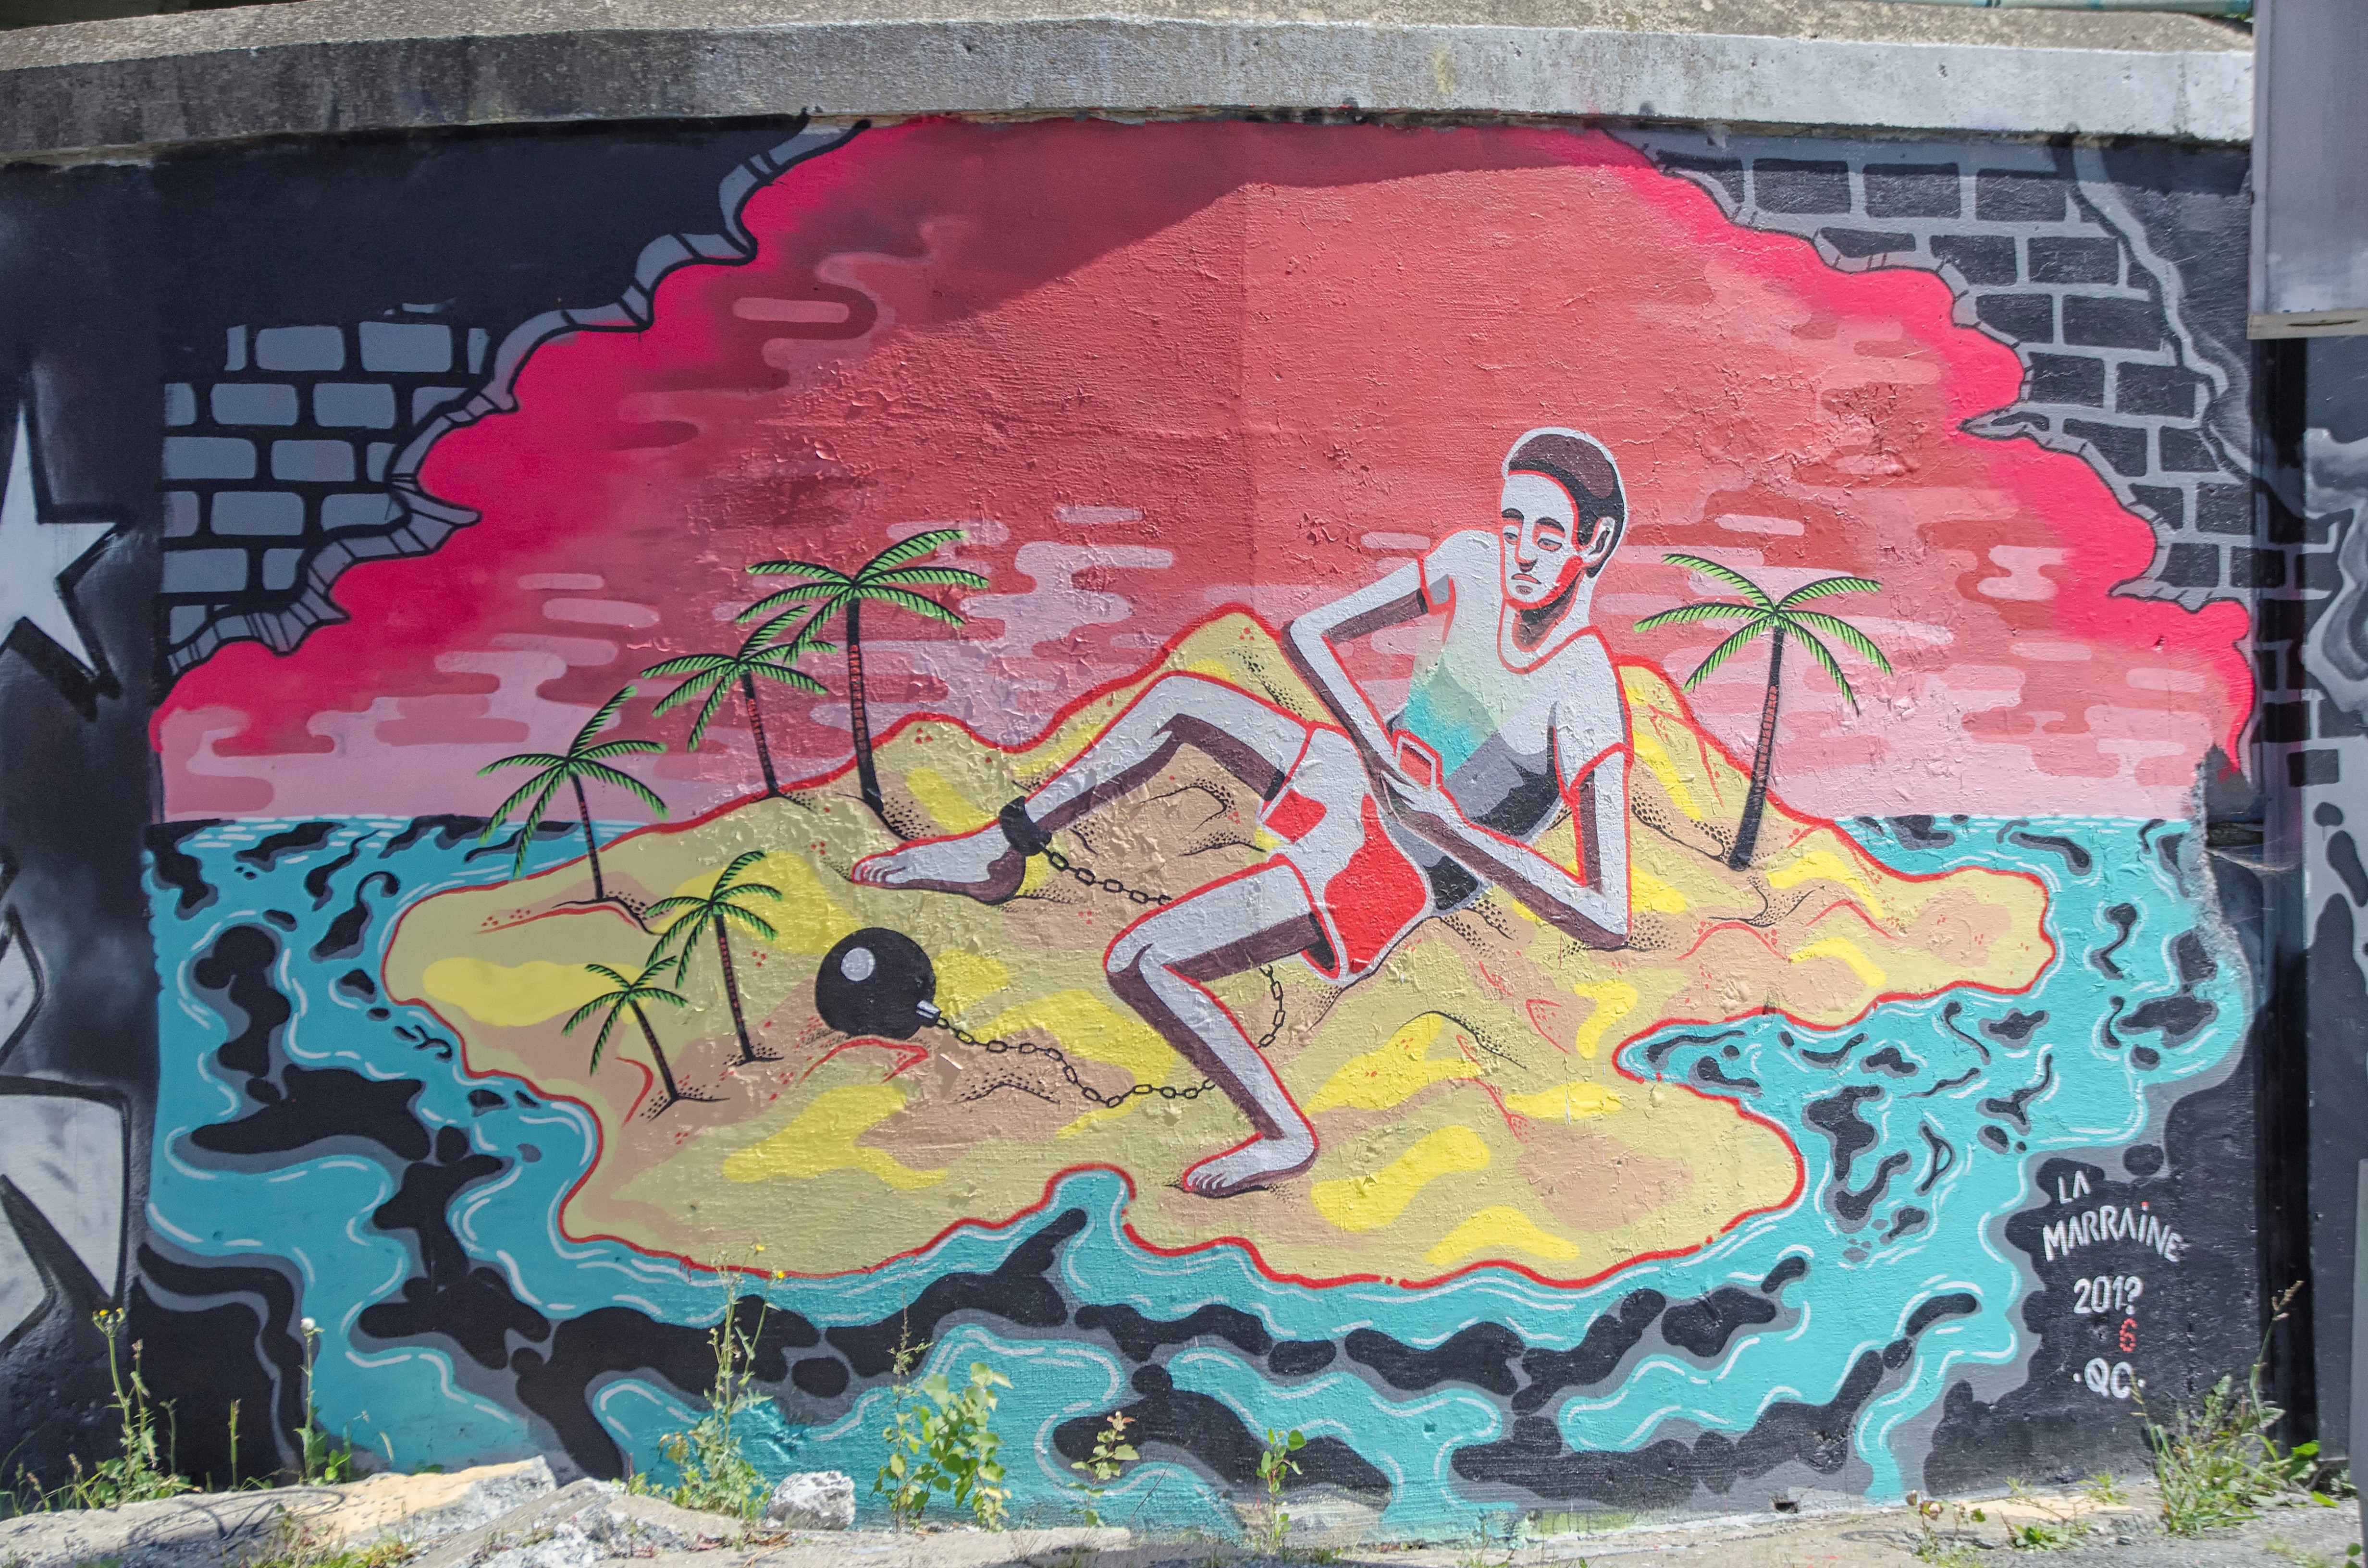
wall, graffiti, painting, street art, art, canada, mural, quebec, sherbrooke